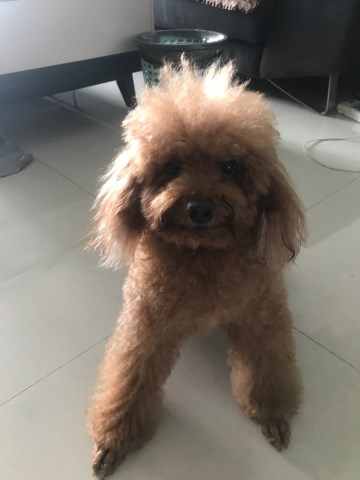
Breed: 2925-n000114-toy_poodle